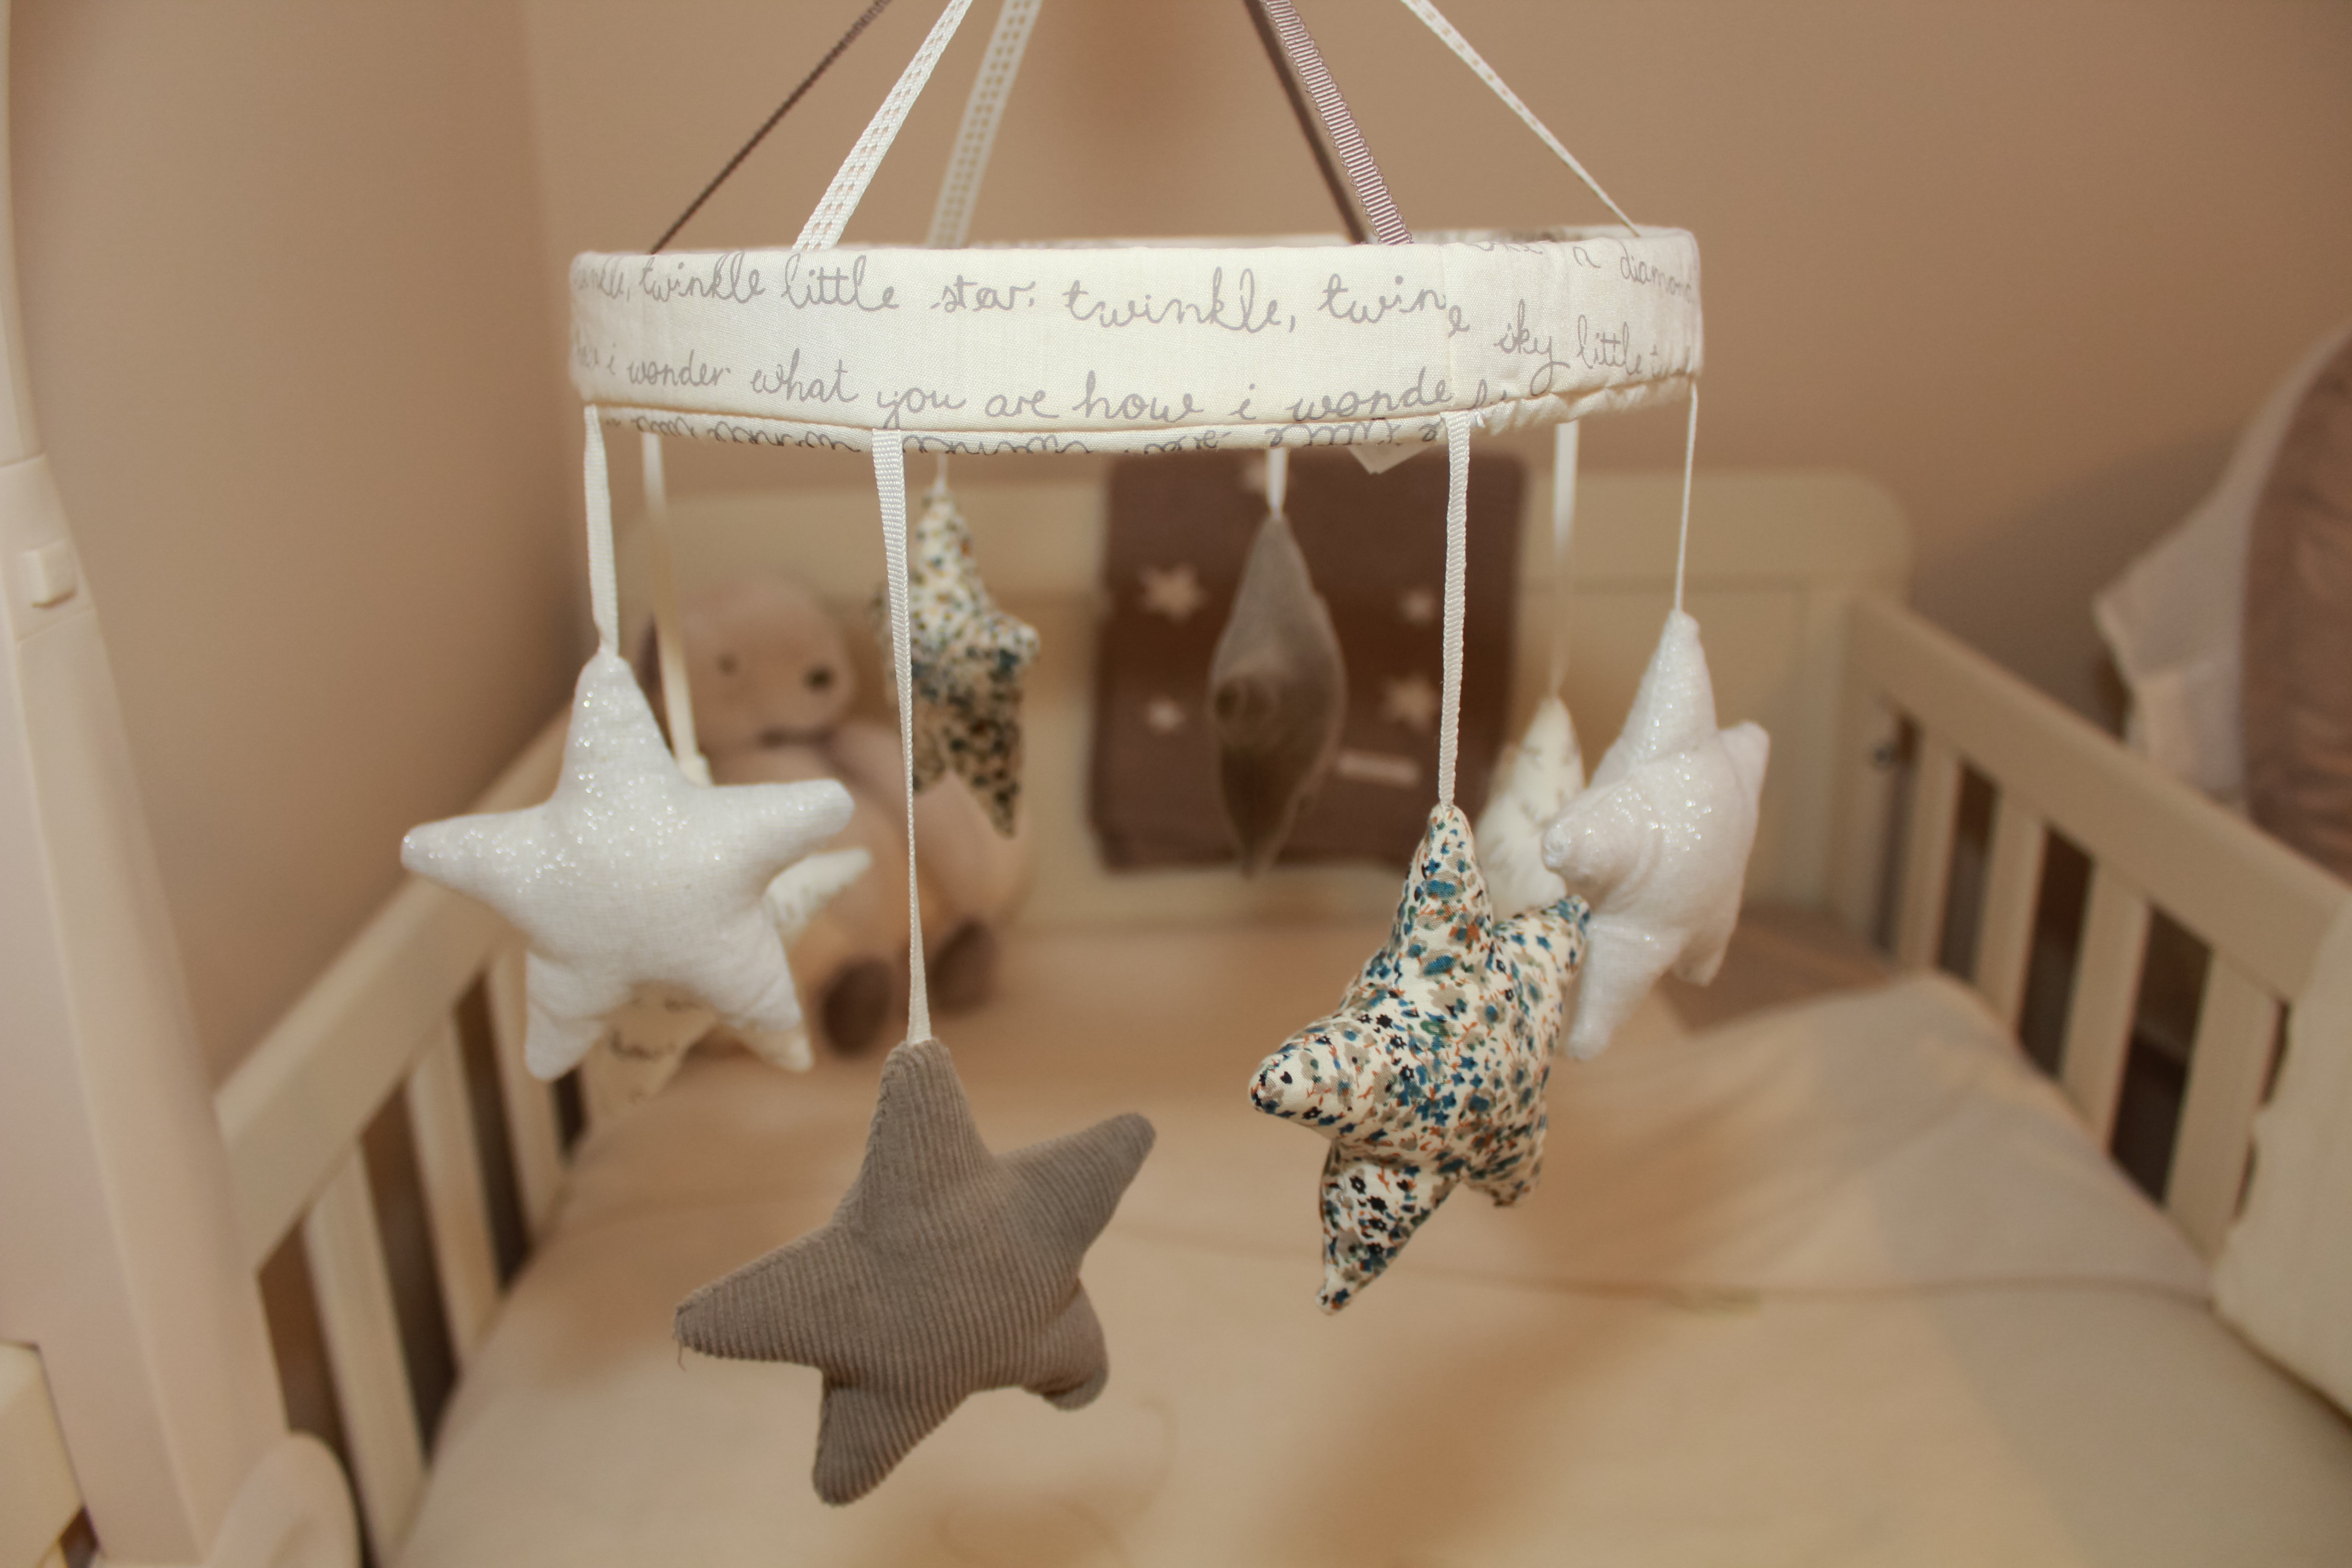
mobile, cute, furniture, lighting, toy, baby, product, newborn, light fixture, nursery, infant bed, baby products, baby mobile, nursery mobile